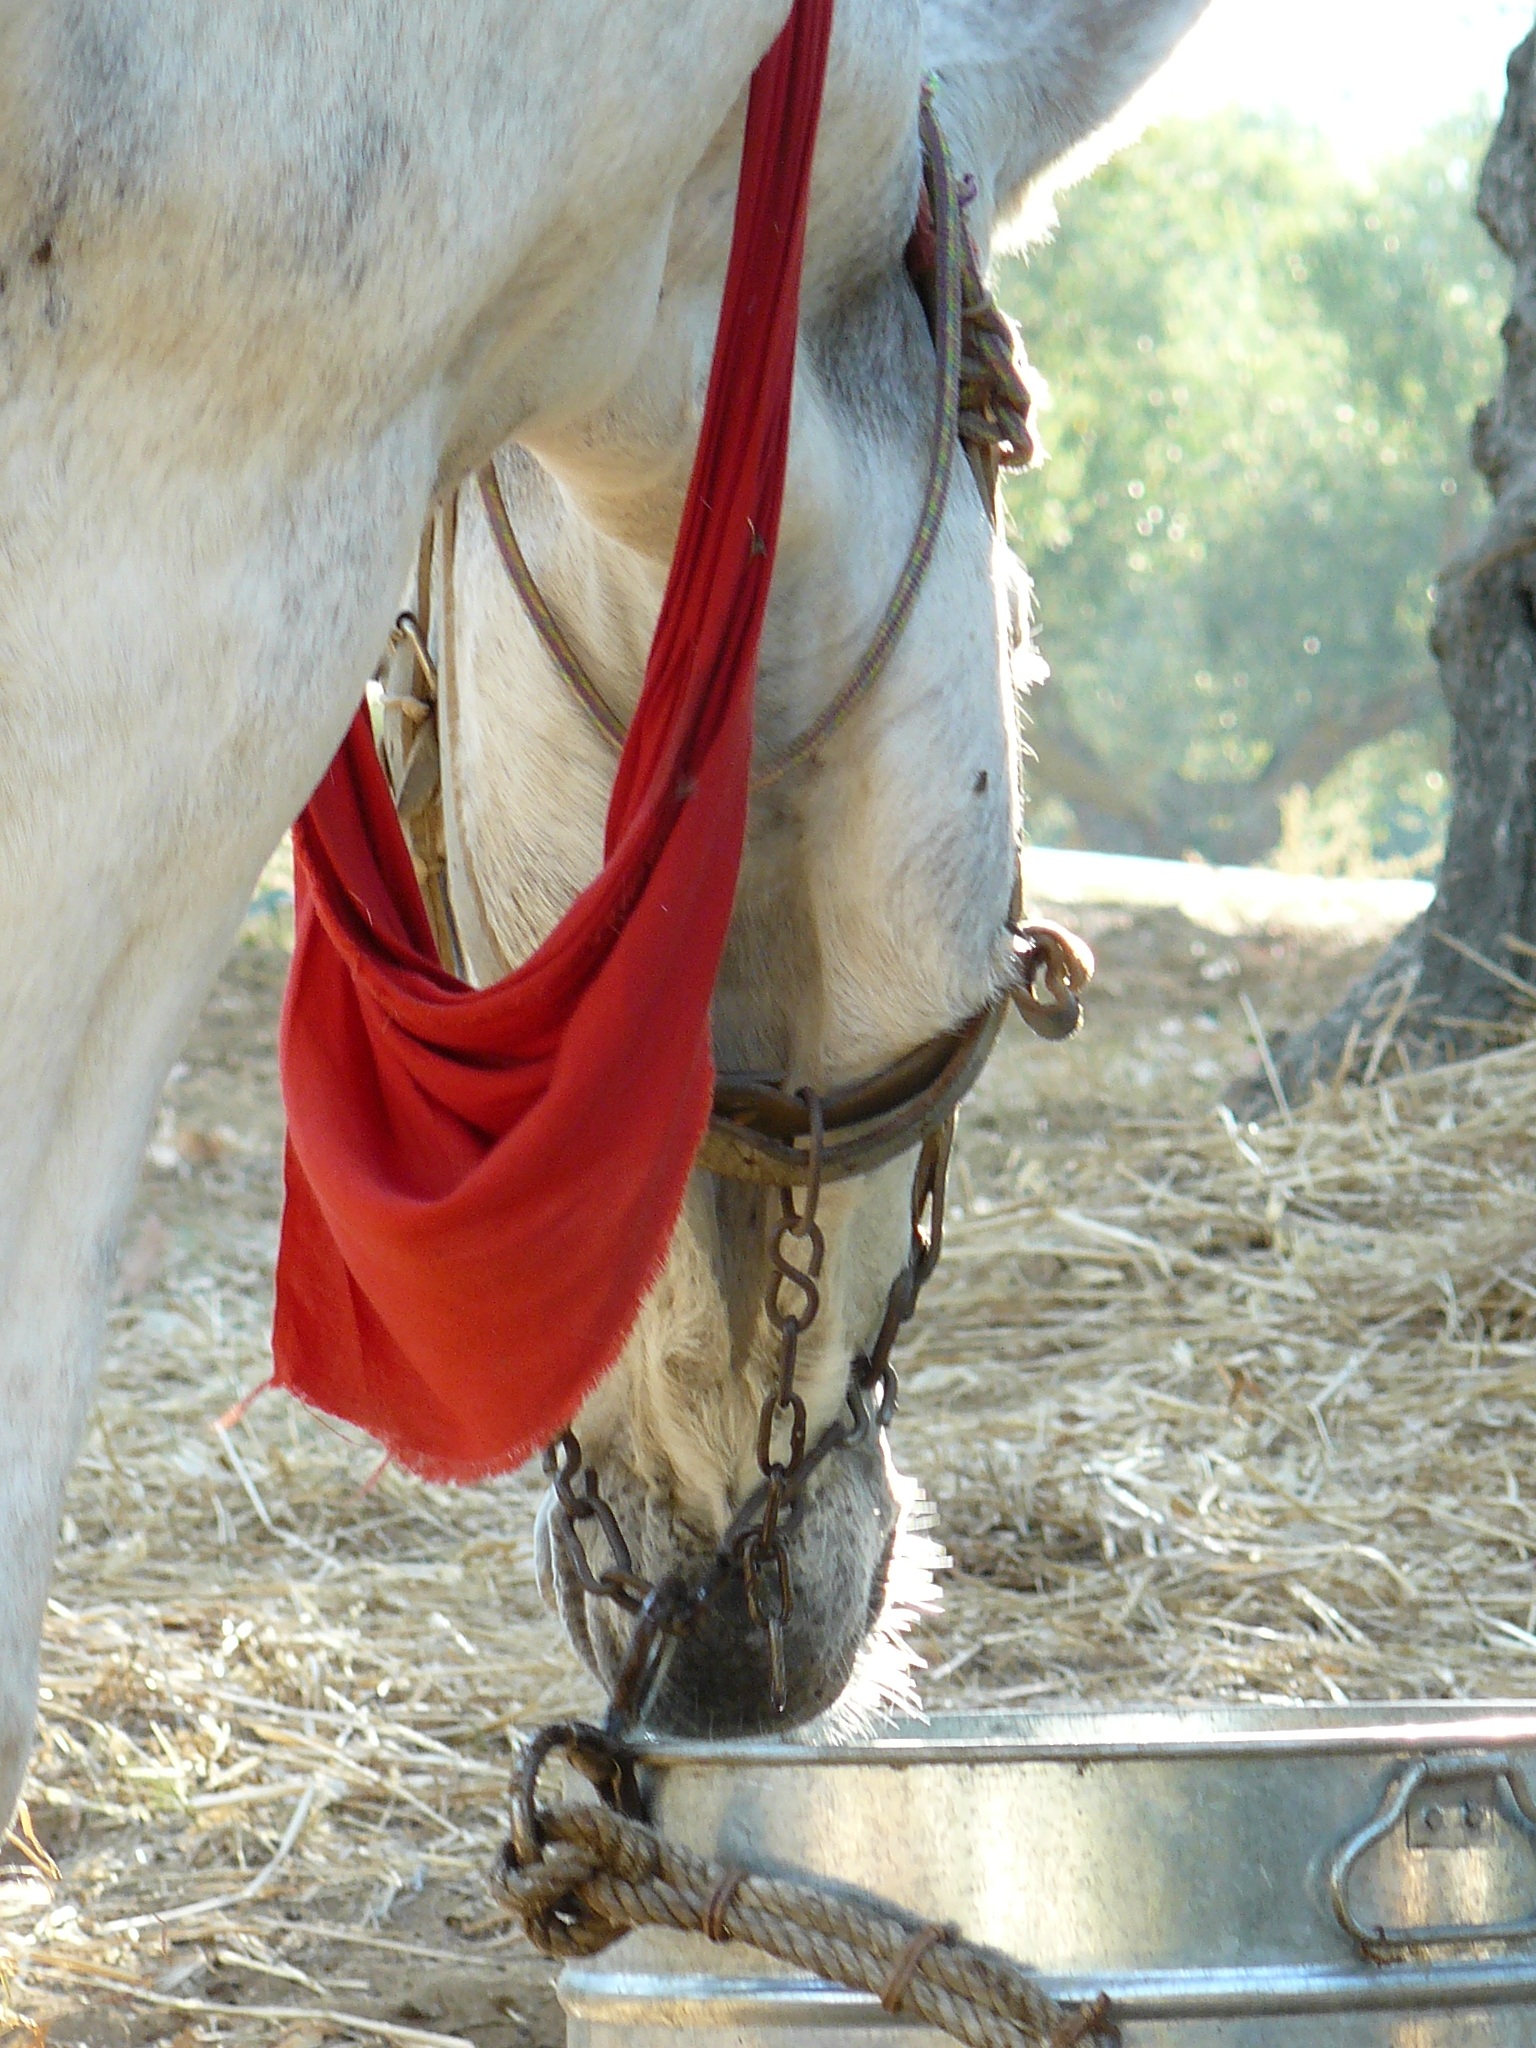
nature, farm, animal, rural, livestock, horse, stallion, agriculture, donkey, bridle, feeding, beast of burden, pack animal, horse like mammal